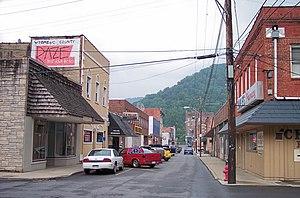
La ville de Mullens est située dans le comté de Wyoming, dans l'État de Virginie-Occidentale, aux États-Unis. Elle comptait 1 559 habitants en 2010.